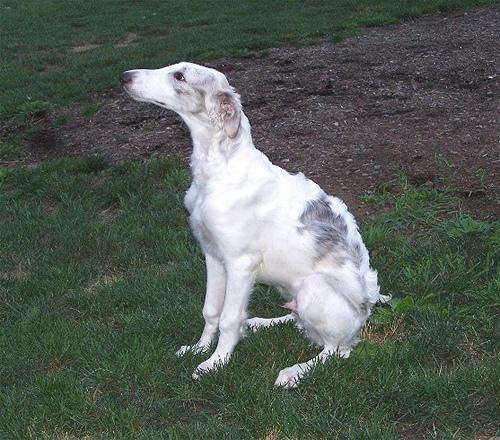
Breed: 226-n000064-borzoi